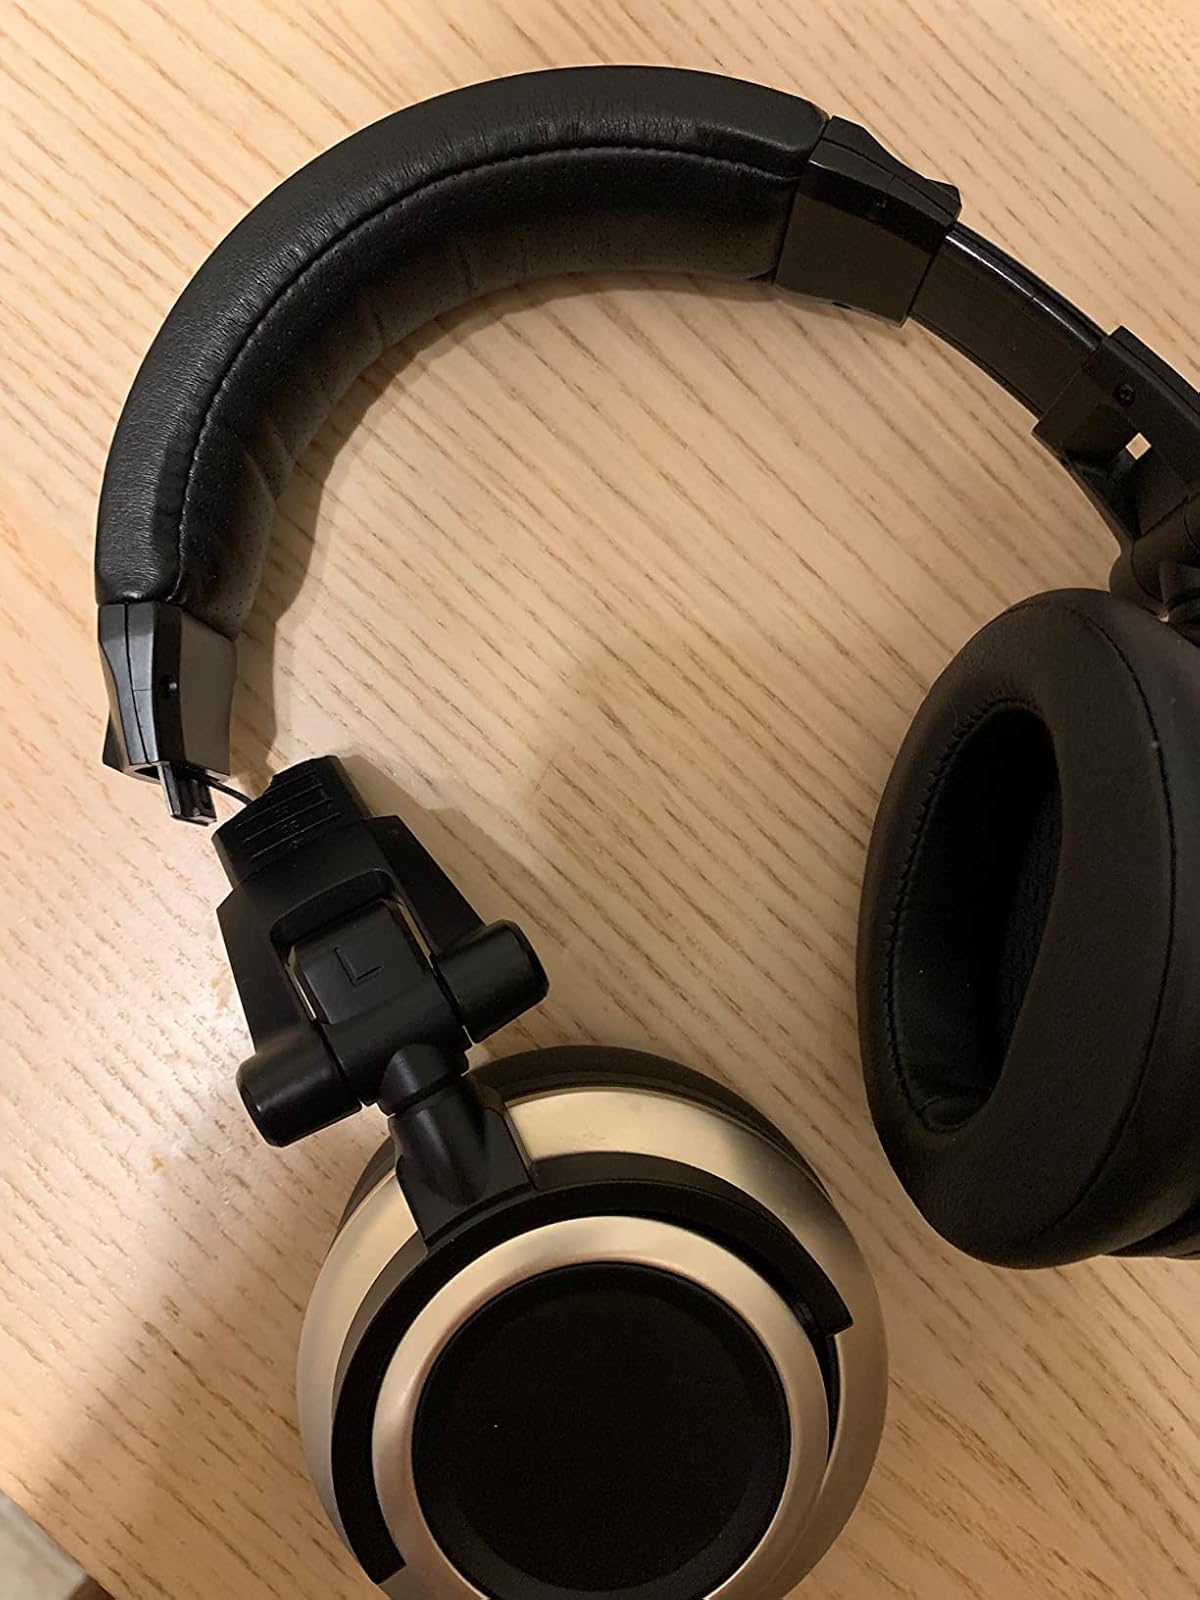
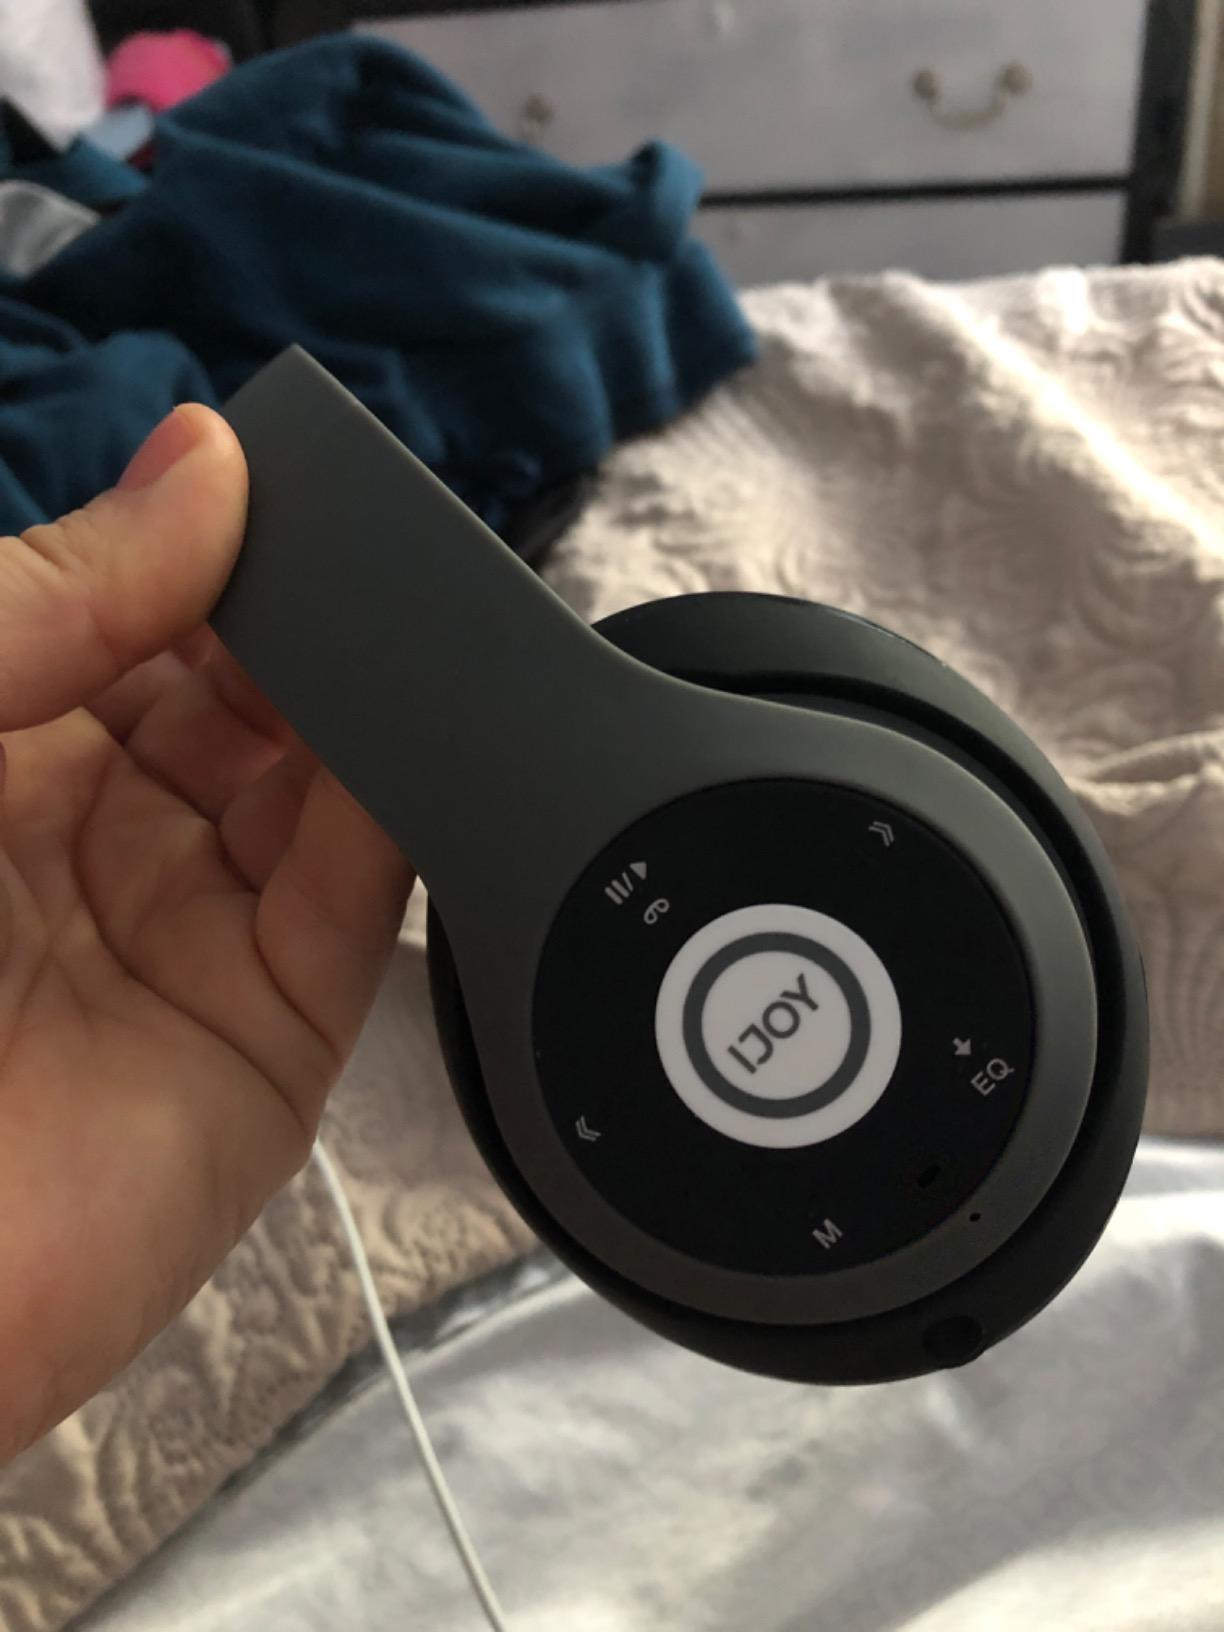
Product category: headphones
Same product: no